Juan José Valle

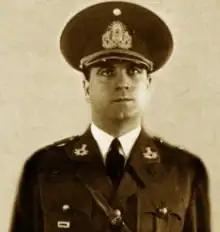
Juan José Valle

Juan José Valle (March 15, 1896 – June 12, 1956) was an Argentine general who headed a rebellion in 1956 against General Pedro Eugenio Aramburu's dictatorship.